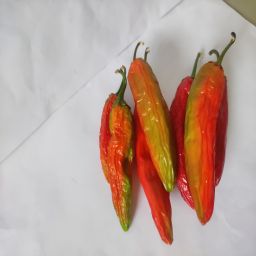
Crop: New Mexico Green Chile
Quality: Dried